Turks and Caicos Islands

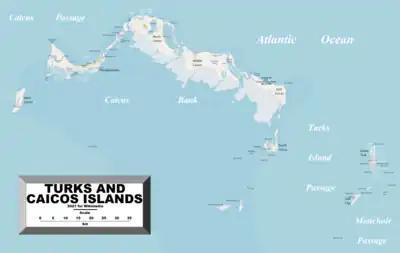
A map of the Turks and Caicos Islands

The two island groups are in the North Atlantic Ocean about north of Hispaniola and about from Miami in the United States, at . The territory is geographically contiguous to the Bahamas, both comprising the Lucayan Archipelago, but is politically a separate entity. The Caicos Islands are separated by the Caicos Passage from the closest Bahamian islands, Mayaguana and Great Inagua. The nearest foreign landmass from the Turks and Caicos Islands is the Bahamian island of Little Inagua, about 30 miles (48 km) from West Caicos.